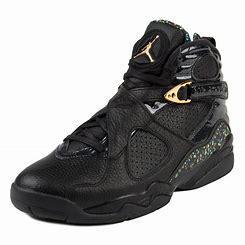
Brand: Jordan
Model: 8 Retro